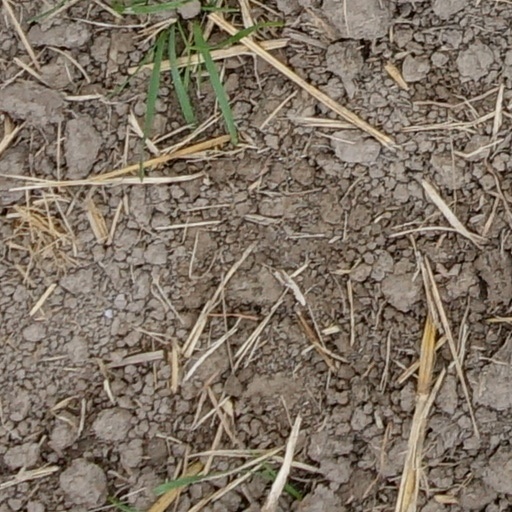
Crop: wheat